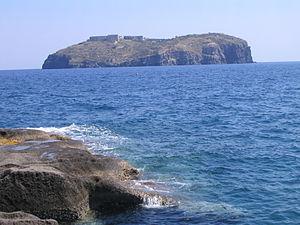
Les îles Pontines sont un archipel d’origine volcanique situé dans la mer Tyrrhénienne, à environ 30 km de la côte du Latium.